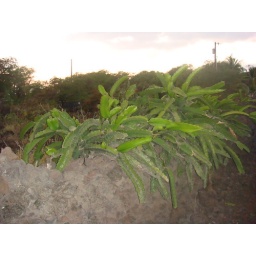
night blooming ciris plants grow over lava rock walls